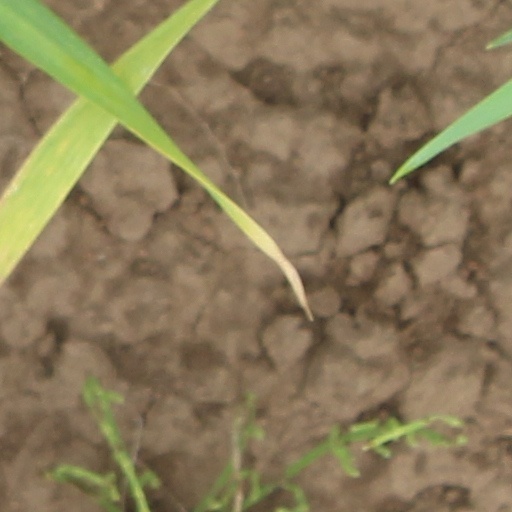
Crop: wheat